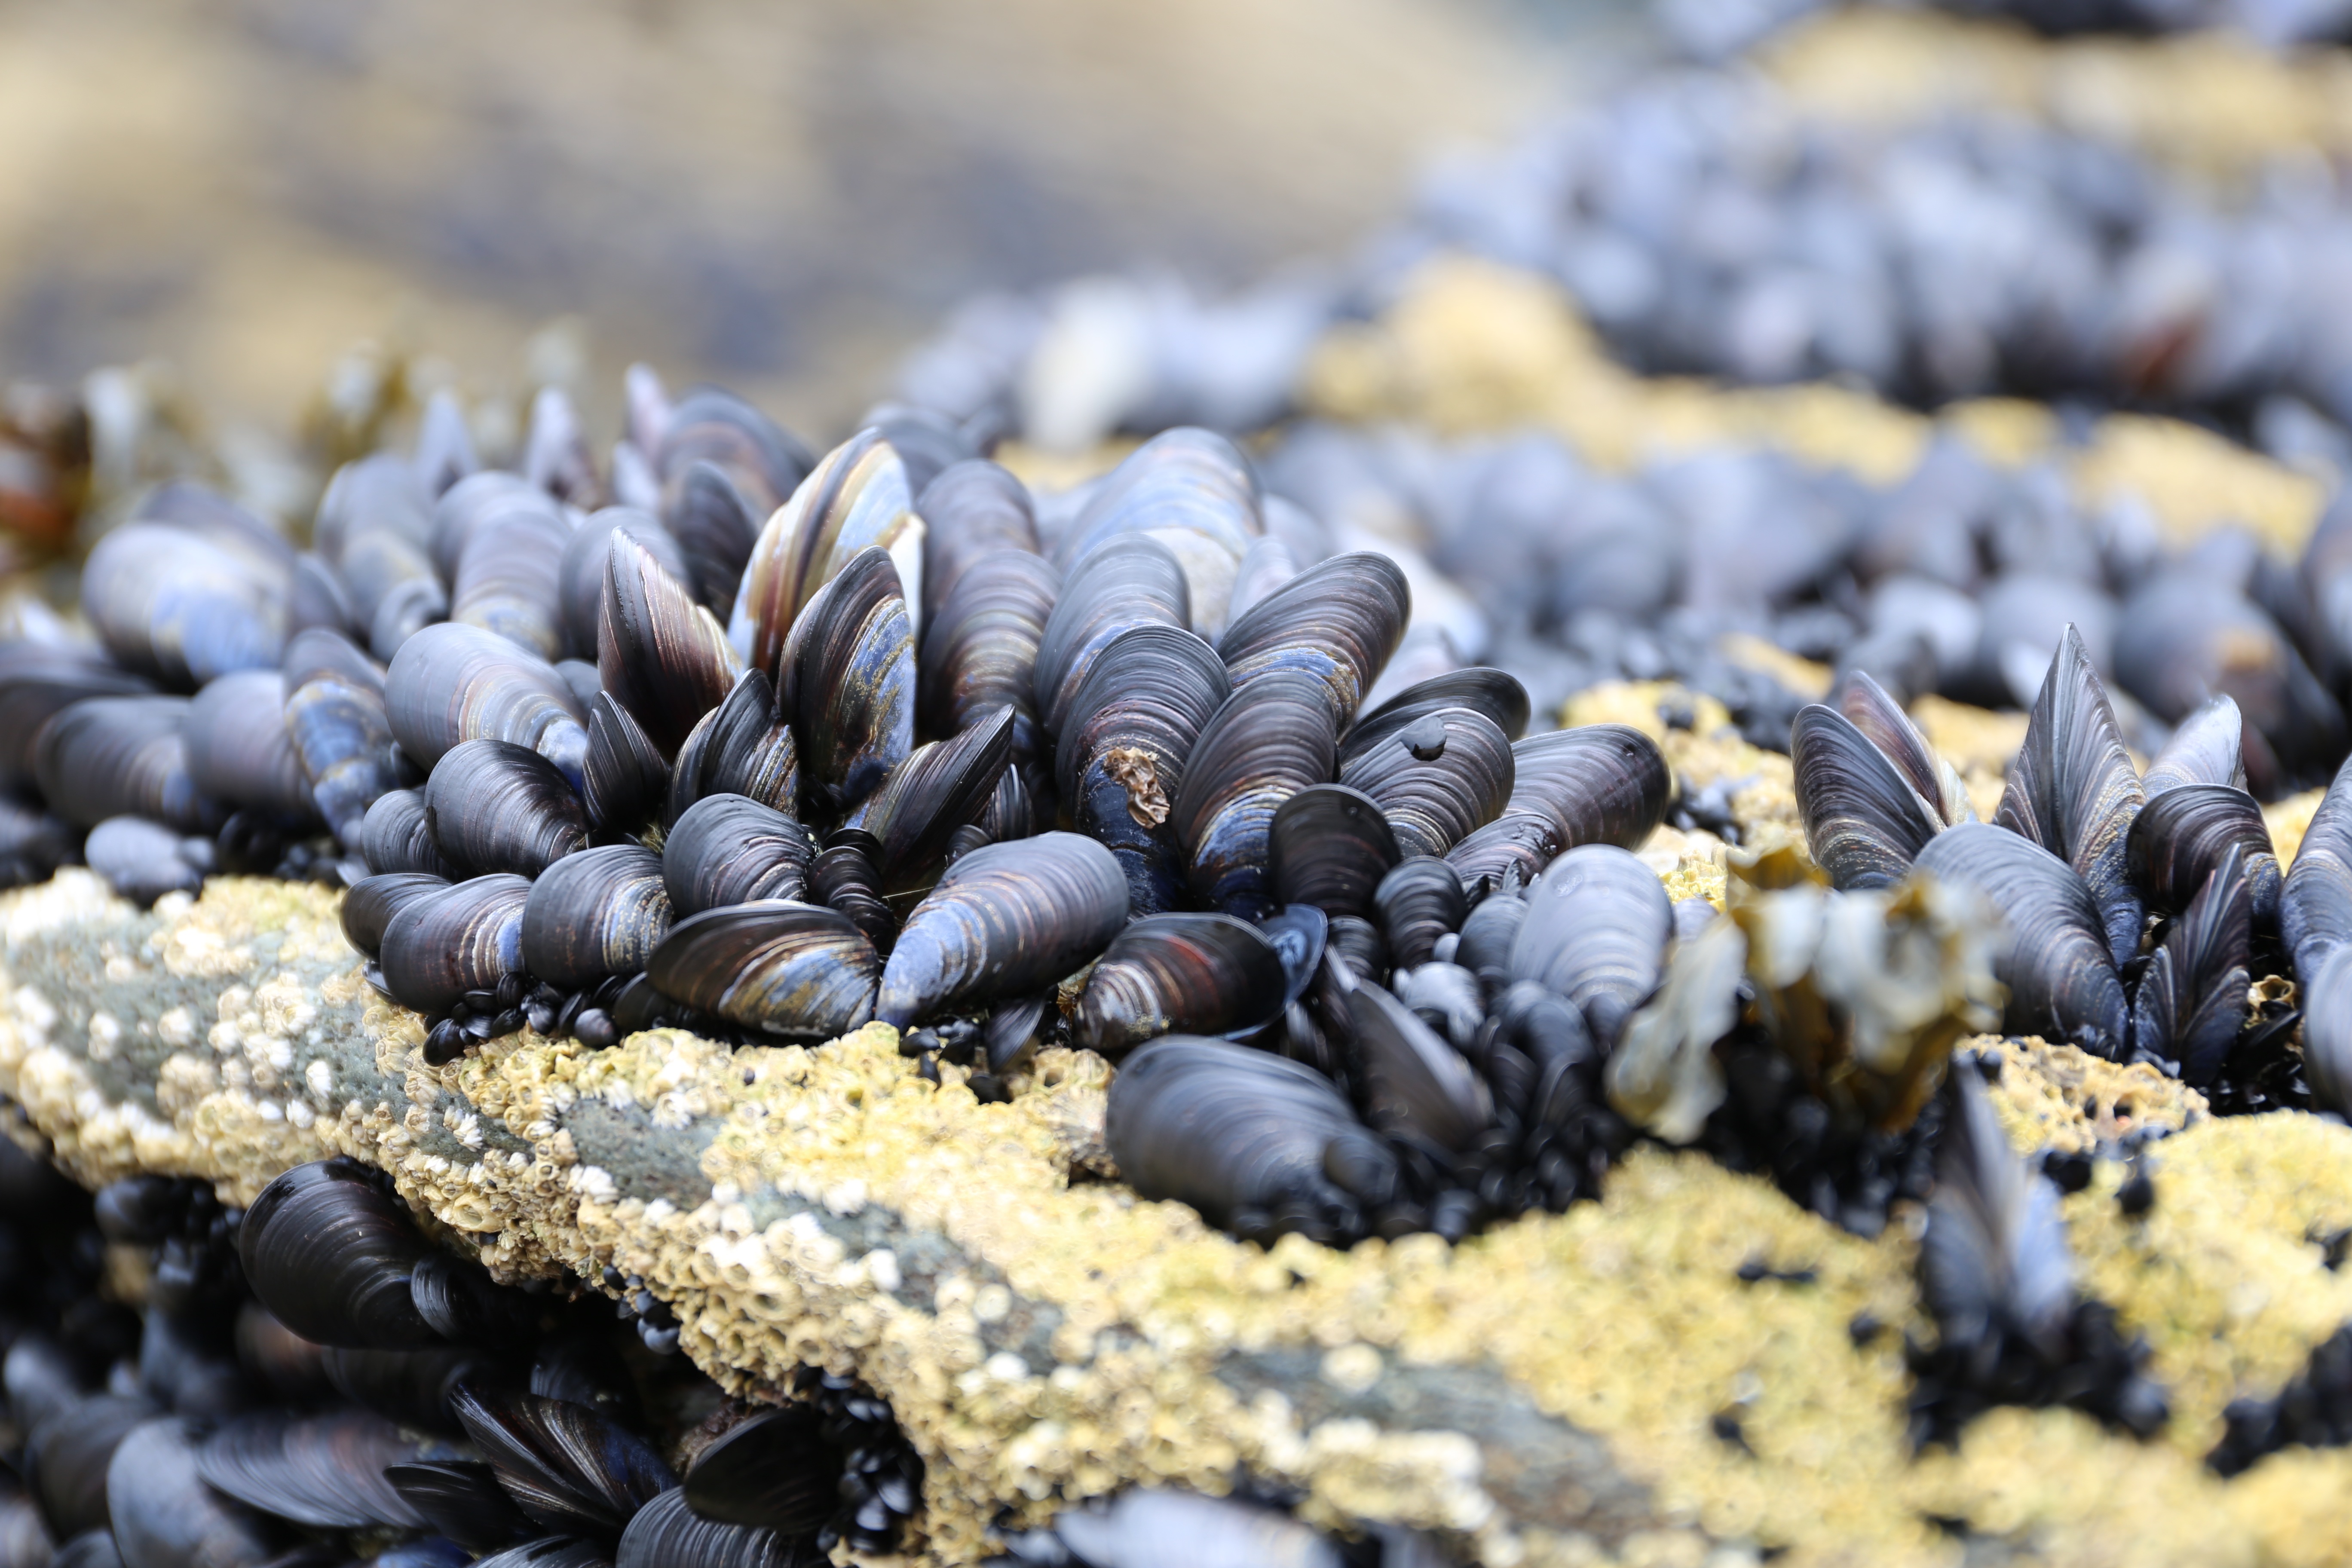
beach, nature, sand, rock, coastline, seaside, wildlife, food, pebble, seafood, fauna, material, invertebrate, seashell, clam, mussel, close up, beachlife, maritime, cockle, cornwall, molluscs, macro photography, sea snail, clams oysters mussels and scallops, bluemussel